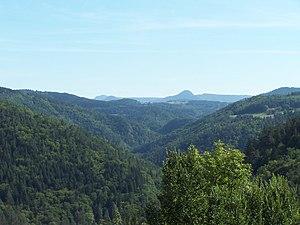
La vallée du Ramel (en fond les sucs d'Yssingeaux), au niveau du Fraisse-Haut sur la commune de Beauzac en Haute-Loire, France.
La chapelle du Fraisse se trouve sur la commune de Beauzac dans la partie est du département de la Haute-Loire.
Le Ramel est une rivière du département de la Haute-Loire en région Auvergne-Rhône-Alpes et un affluent droit de la Loire.